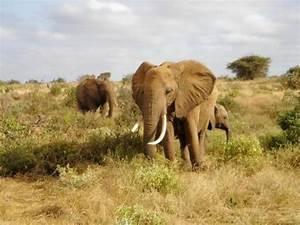
elephant